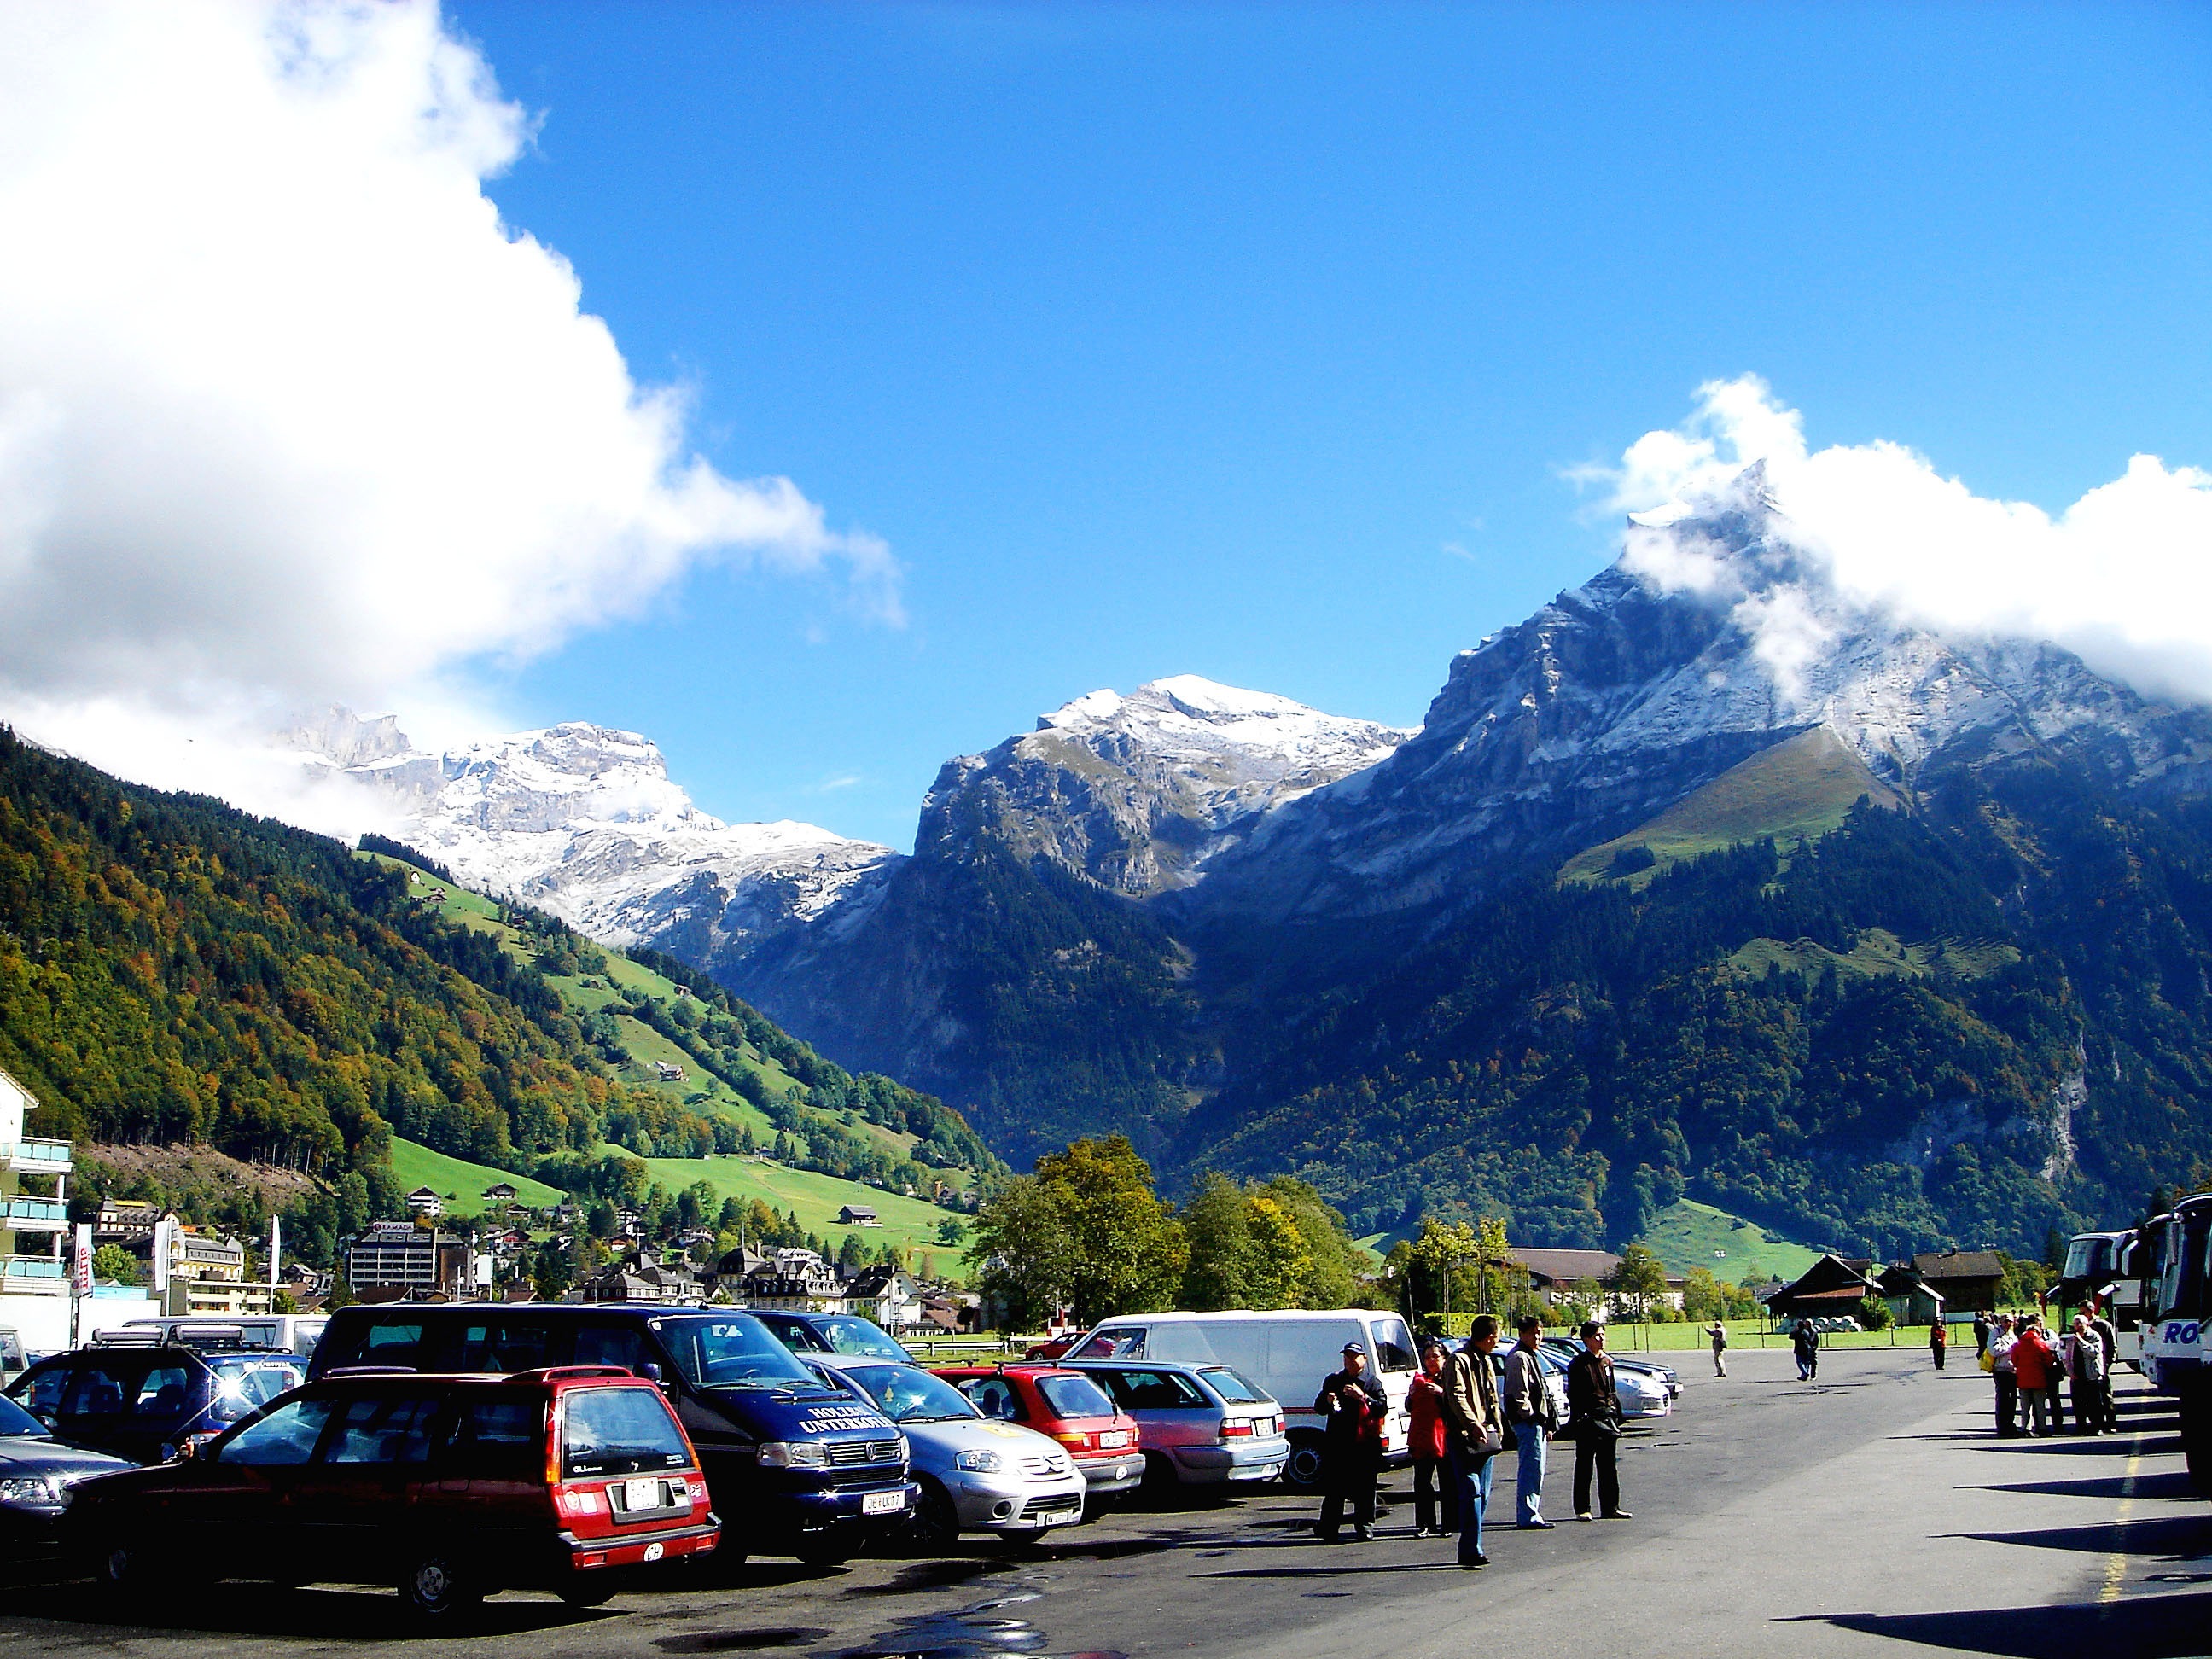
forest, mountain, car, prairie, lake, highway, mountain range, village, vehicle, alpine, fjord, snow mountain, mountains, alps, switzerland, bridges, blossoming, small town, white cloud, landform, mountain pass, titlis, ice melt, geographical feature, mountainous landforms